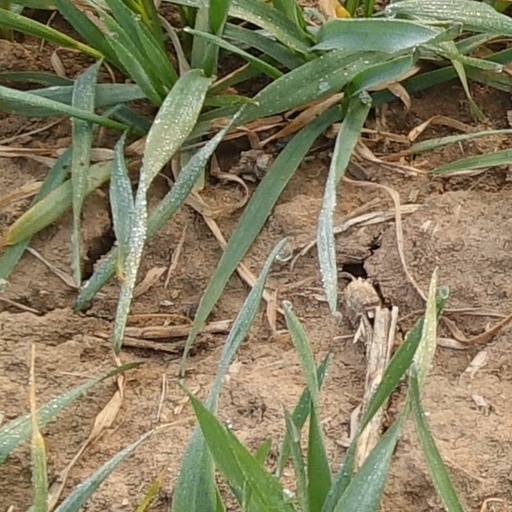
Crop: wheat